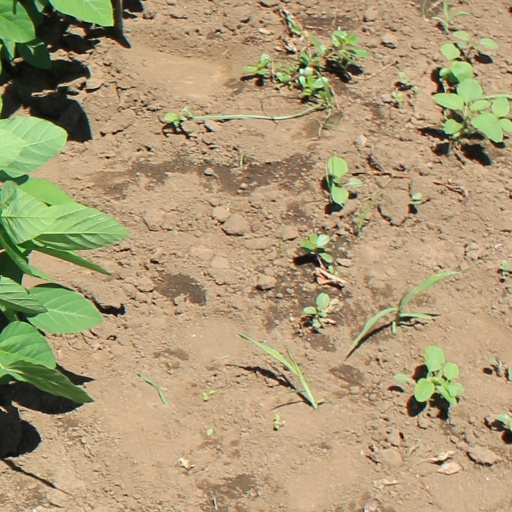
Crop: soybean